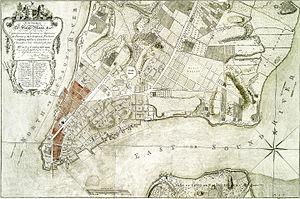
Le grand Incendie de New York de 1776 est un sinistre brûlant la zone allant du côté ouest de la ville de New York jusqu’au sud de l’île de Manhattan dans la nuit du 21 septembre 1776 après avoir éclaté dans les premiers jours de l’occupation militaire de la ville par les forces britanniques pendant la guerre d’indépendance des États-Unis.